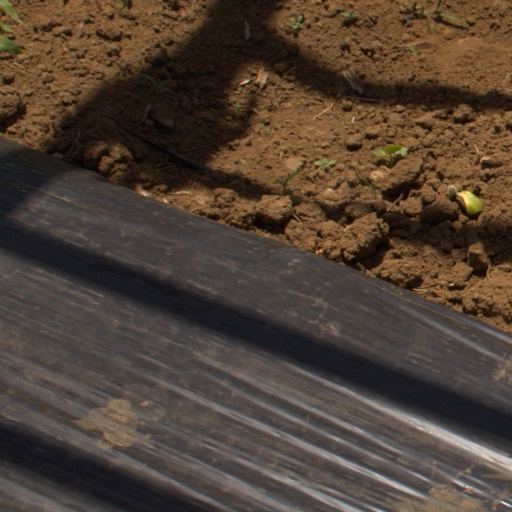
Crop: Jerusalem artichoke